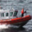
Label: ship